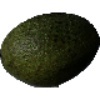
Label: Avocado 1